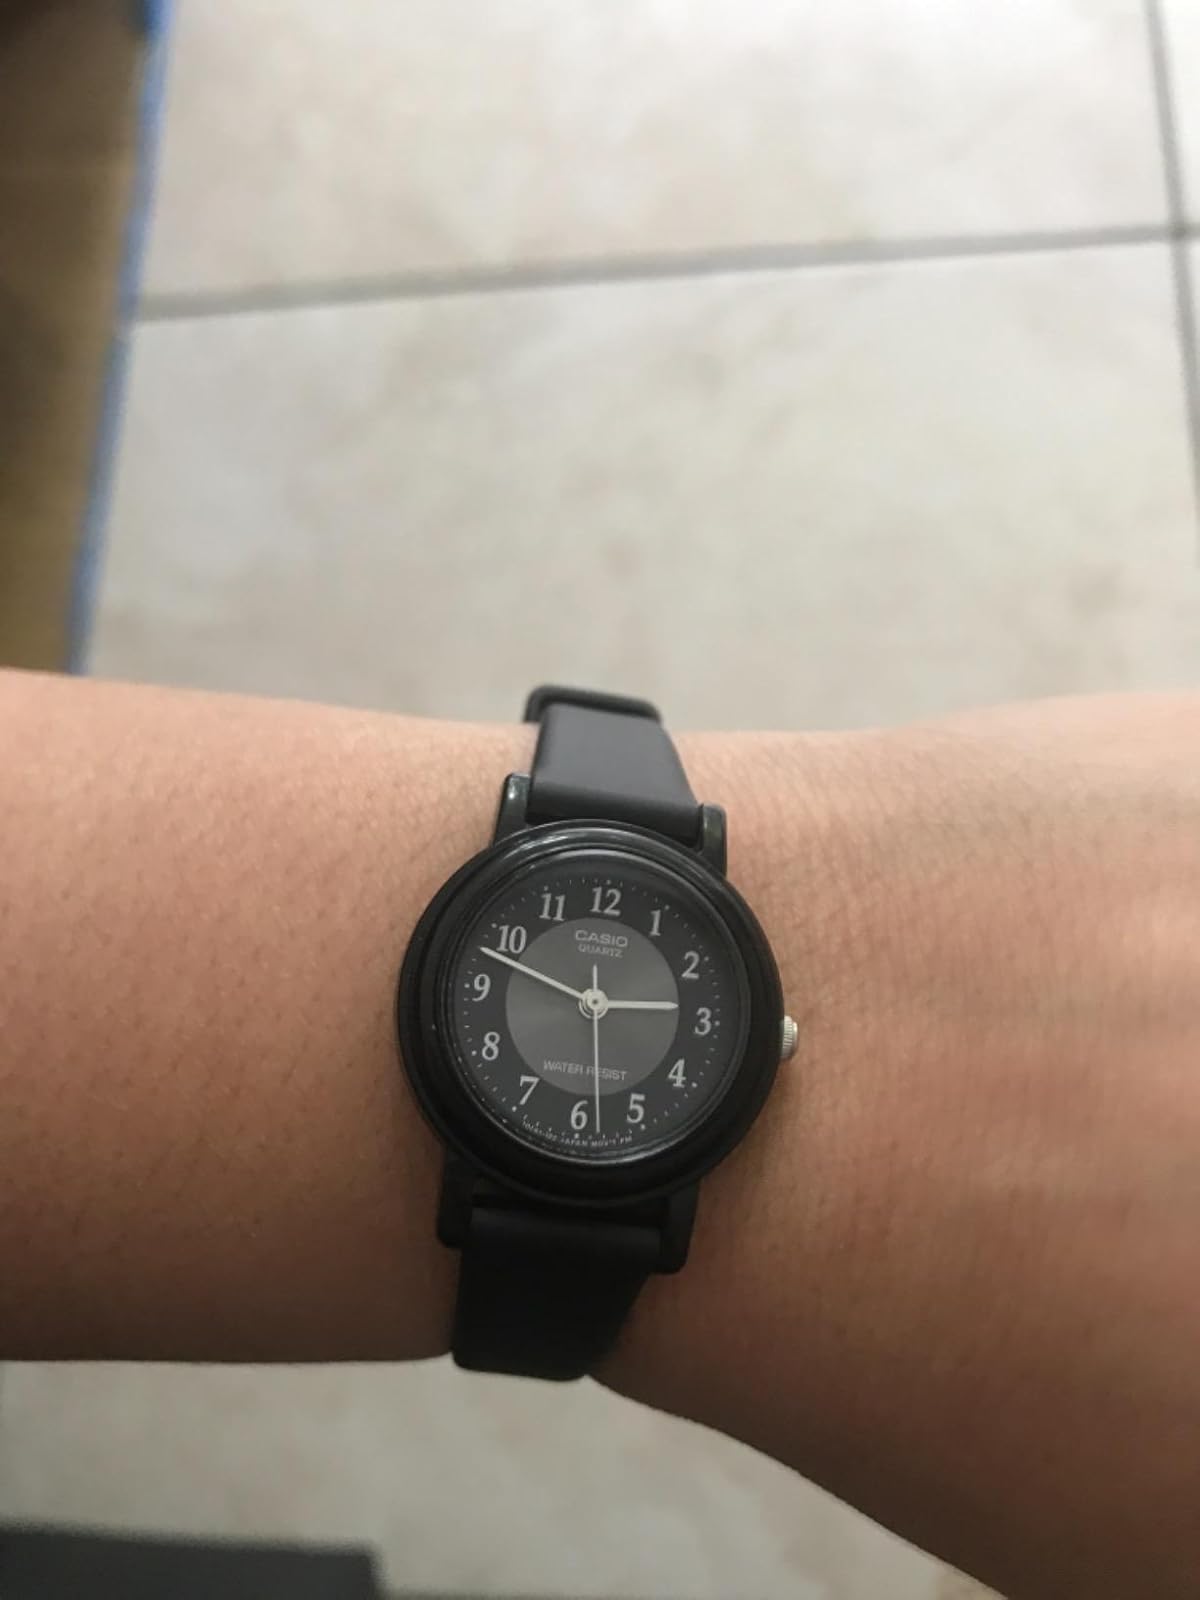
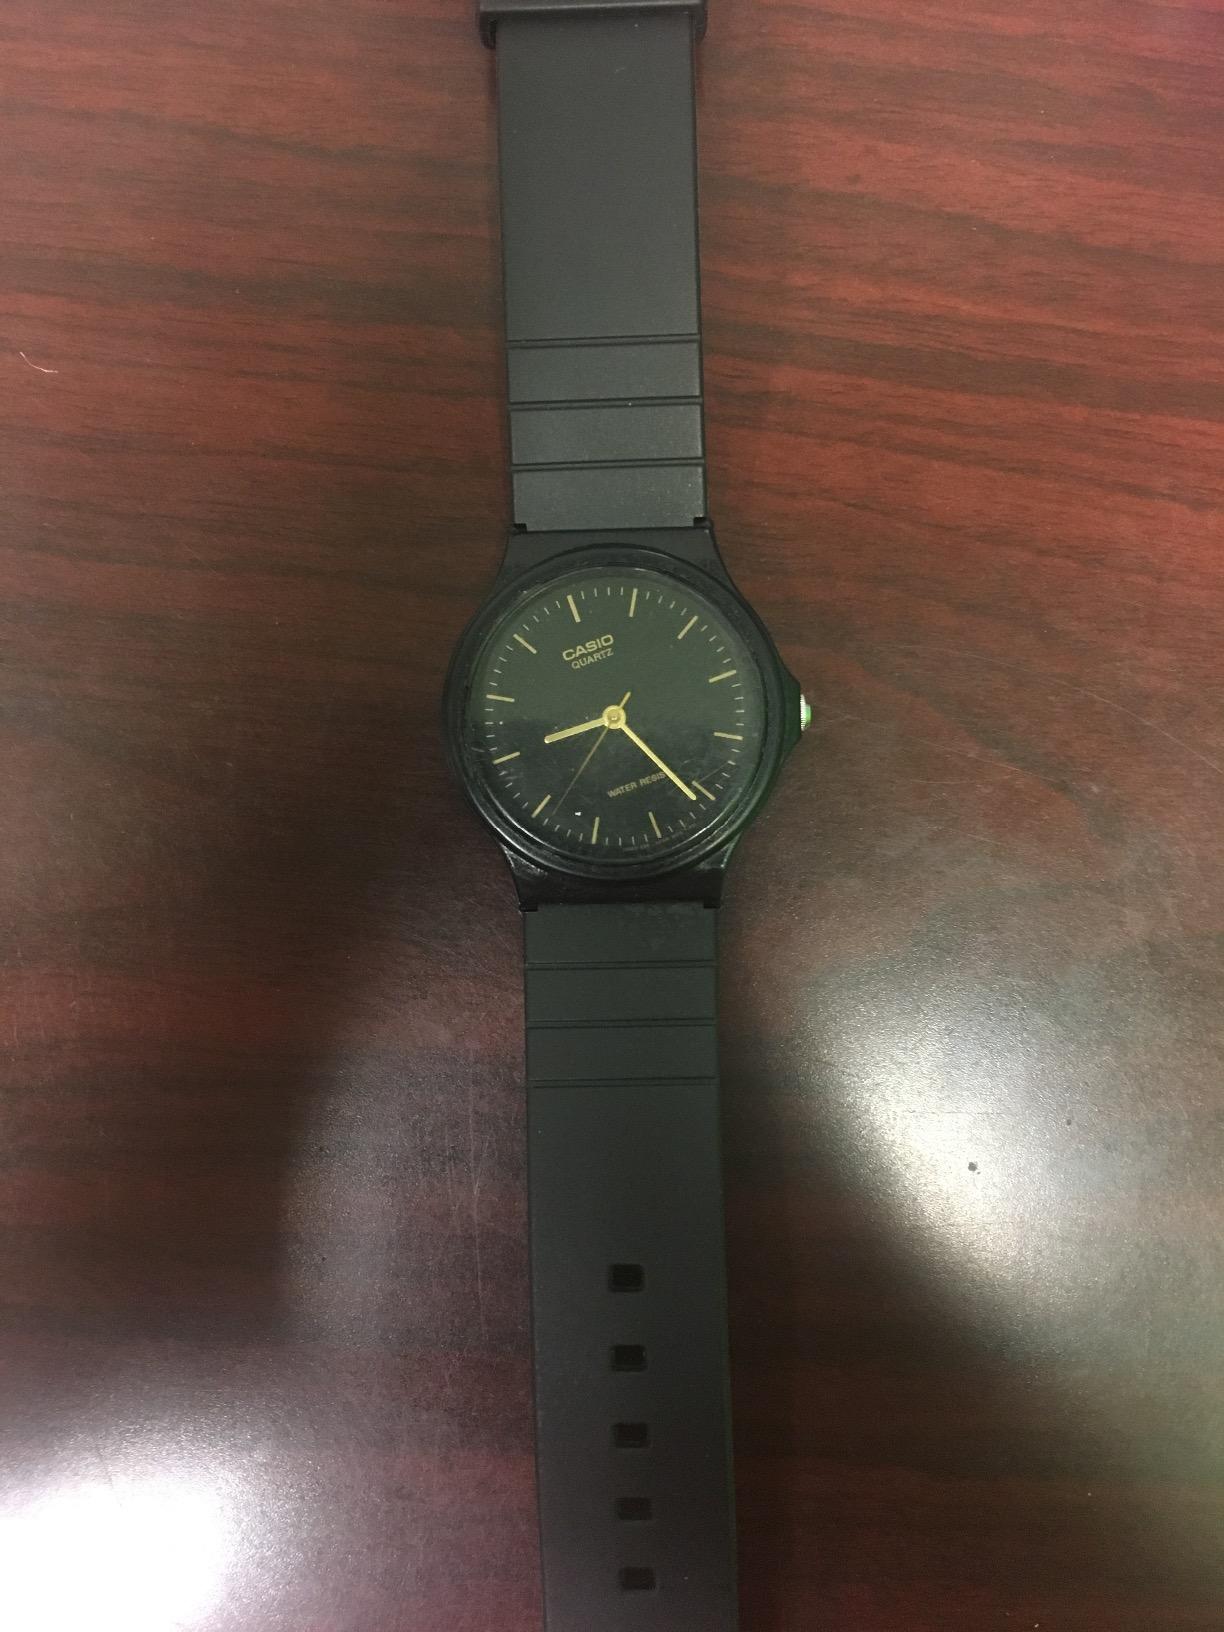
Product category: accessories_watch
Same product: no